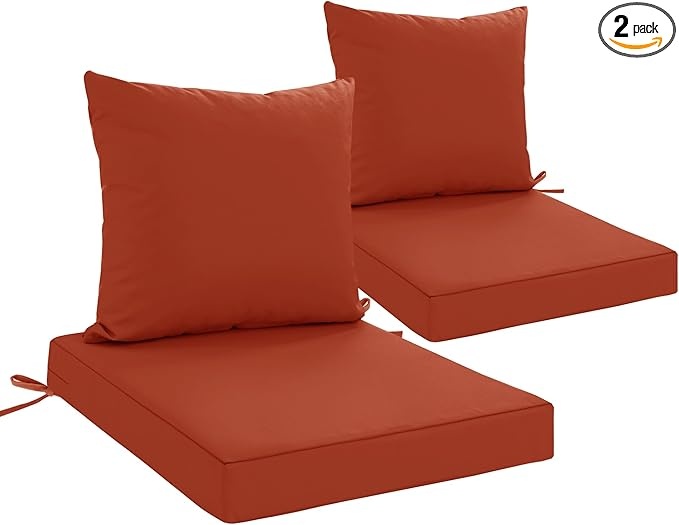
Outdoor Chair Cushions, Waterproof Outdoor Cushions for Patio Furniture w/Fade-Resistant, Removable & Machine-Washable Covers, 19x19 Inch, Ideal for Seat in Gardens/Porch – Set of 2, Rust
About This 【Durable & Waterproof】 Ottowood outdoor cushions are crafted with 250g high-quality, waterproof polyester fabric, designed to resist water with a 1000mm water resistance rating. These cushions can withstand heavy rain and moisture, keeping them dry and comfortable for extended outdoor use. 【Superior Comfort】 Filled with 28D high-density foam, these cushions offer optimal support and comfort. The foam is soft yet resilient, providing excellent pressure relief for your back and hips, making it ideal for long hours of relaxation on your patio, sofa, or garden chair. 【Fade & Fade Resistance】 The fabric is treated for Fade resistance, achieving TTACC-4 color fastness, even after 40 hours of exposure to intense sunlight. This ensures that your cushions will retain their vibrant colors and stay looking fresh, regardless of prolonged outdoor use. 【Perfect Fit for Outdoor Furniture】 Available in sizes like 19x19 inches, 22x22 inches, and 24x24 inches, these cushions fit most outdoor chairs, sofas, and patio furniture. With adjustable tie-down straps, they stay securely in place, providing worry-free comfort. 【Easy to Clean & Maintain】 The removable covers feature a zipper design and are machine washable, making maintenance a breeze. Whether you're lounging in your backyard or enjoying a sunny day on your deck, these cushions will always look fresh. Overview Fill Material : Foam Pillow Type : Furniture Cushion Color : Rust Size : 19 x 19 | 2P Brand : Ottowood
Brand: 캠핑 수빈4월20일
Category: Furniture > Outdoor Furniture Accessories